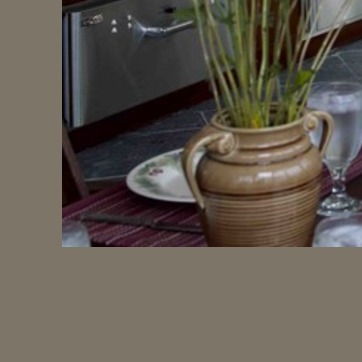
Material: ceramic